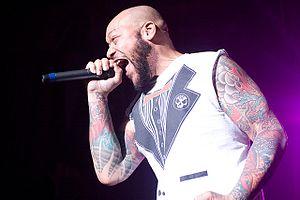
Howard Jones de Killswitch Engage chanteur Português: Howard Jones dos Killswitch Engage vocalista